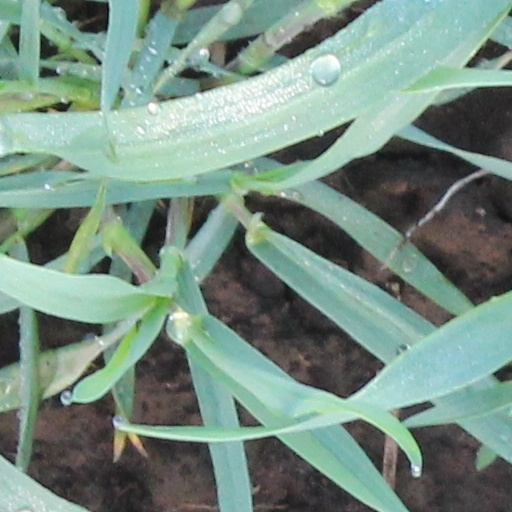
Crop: wheat